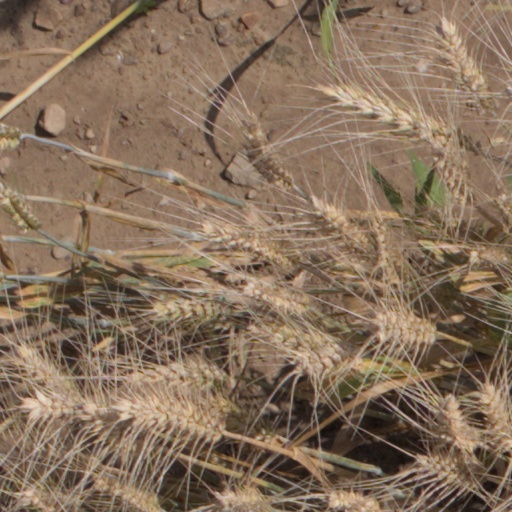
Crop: wheat